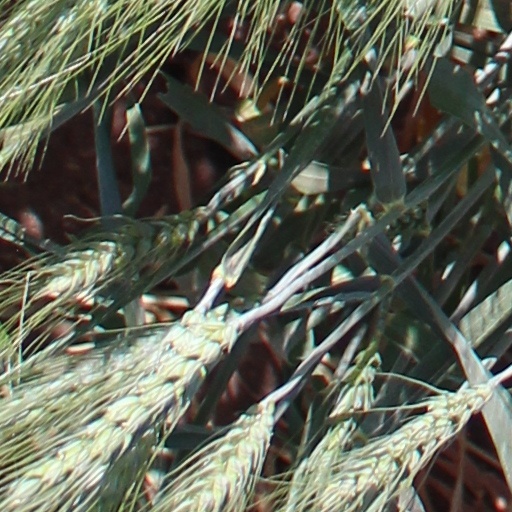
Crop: wheat